Ikarus ŠM

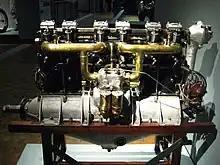
Engine Mercedes D II installed on aircraft Ikarus ŠM

Depending on built engines have changed and some features seaplane Ikarus ŠM. These changed characteristics are presented in tables.